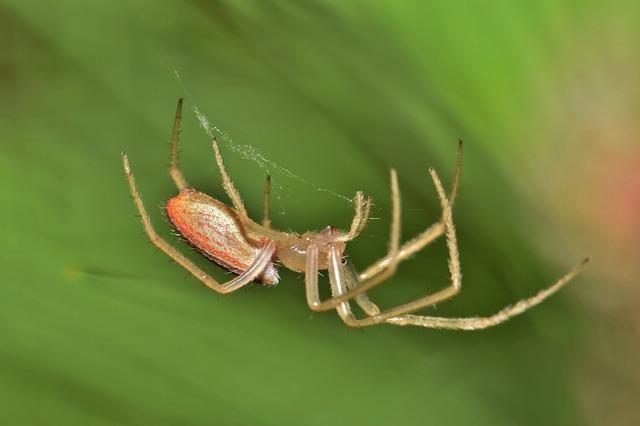
spider